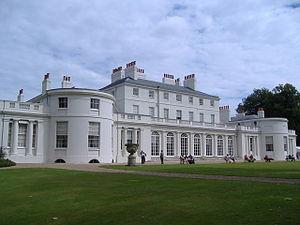
Frogmore House est un manoir du XVIIᵉ siècle se trouvant au centre de la propriété de Frogmore, au milieu de jardins magnifiques, à environ un kilomètre au sud du château de Windsor dans le Home Park dans le comté britannique du Berkshire. Cet édifice est classé Grade I.
Sir Edward Walpole KB PC était un homme politique britannique et un fils cadet de Sir Robert Walpole, Premier ministre de 1721 à 1742.
Cette liste des musées du Berkshire, Angleterre contient des musées qui sont définis dans ce contexte comme des institutions qui recueillent et soignent des objets d'intérêt culturel, artistique, scientifique ou historique. leurs collections ou expositions connexes disponibles pour la consultation publique. Sont également inclus les galeries d'art à but non lucratif et les galeries d'art universitaires. Les musées virtuels ne sont pas inclus.